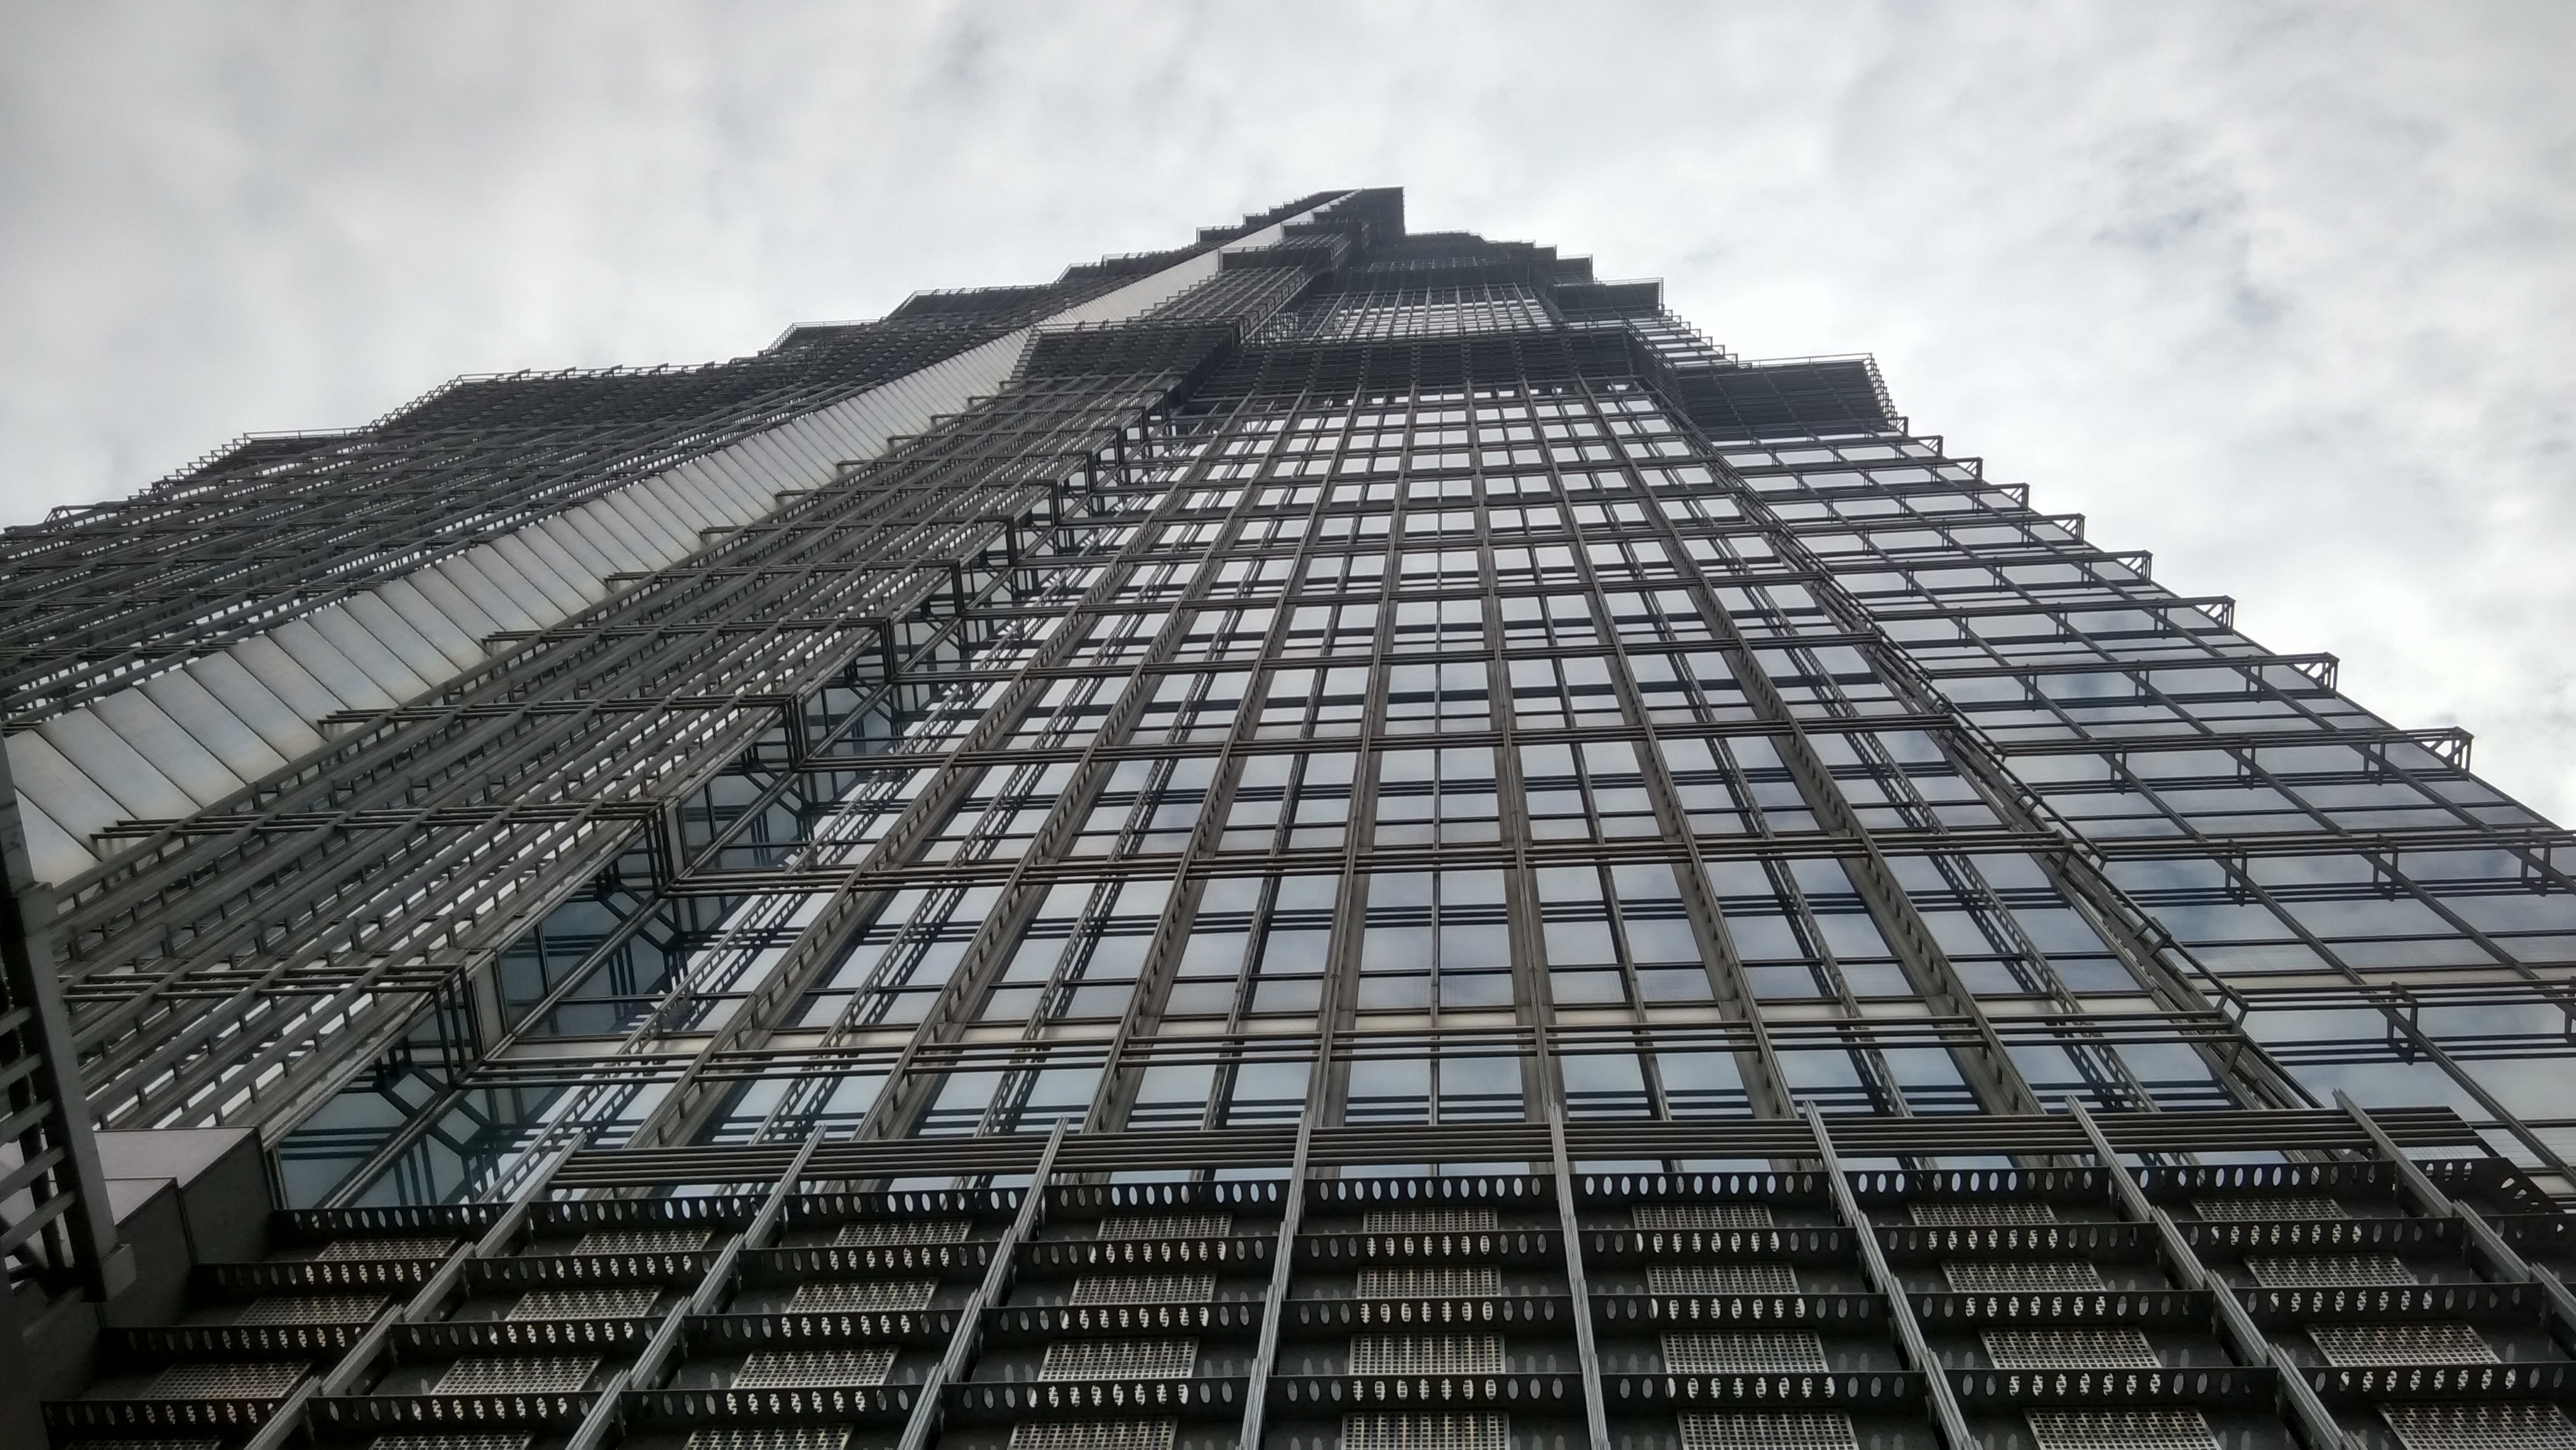
architecture, roof, building, city, skyscraper, monument, tower, asia, landmark, facade, business, modern, stadium, tower block, shanghai, china, financial, jinmao tower